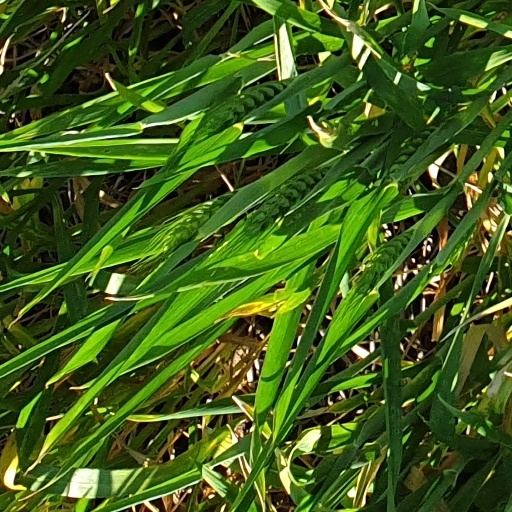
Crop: wheat